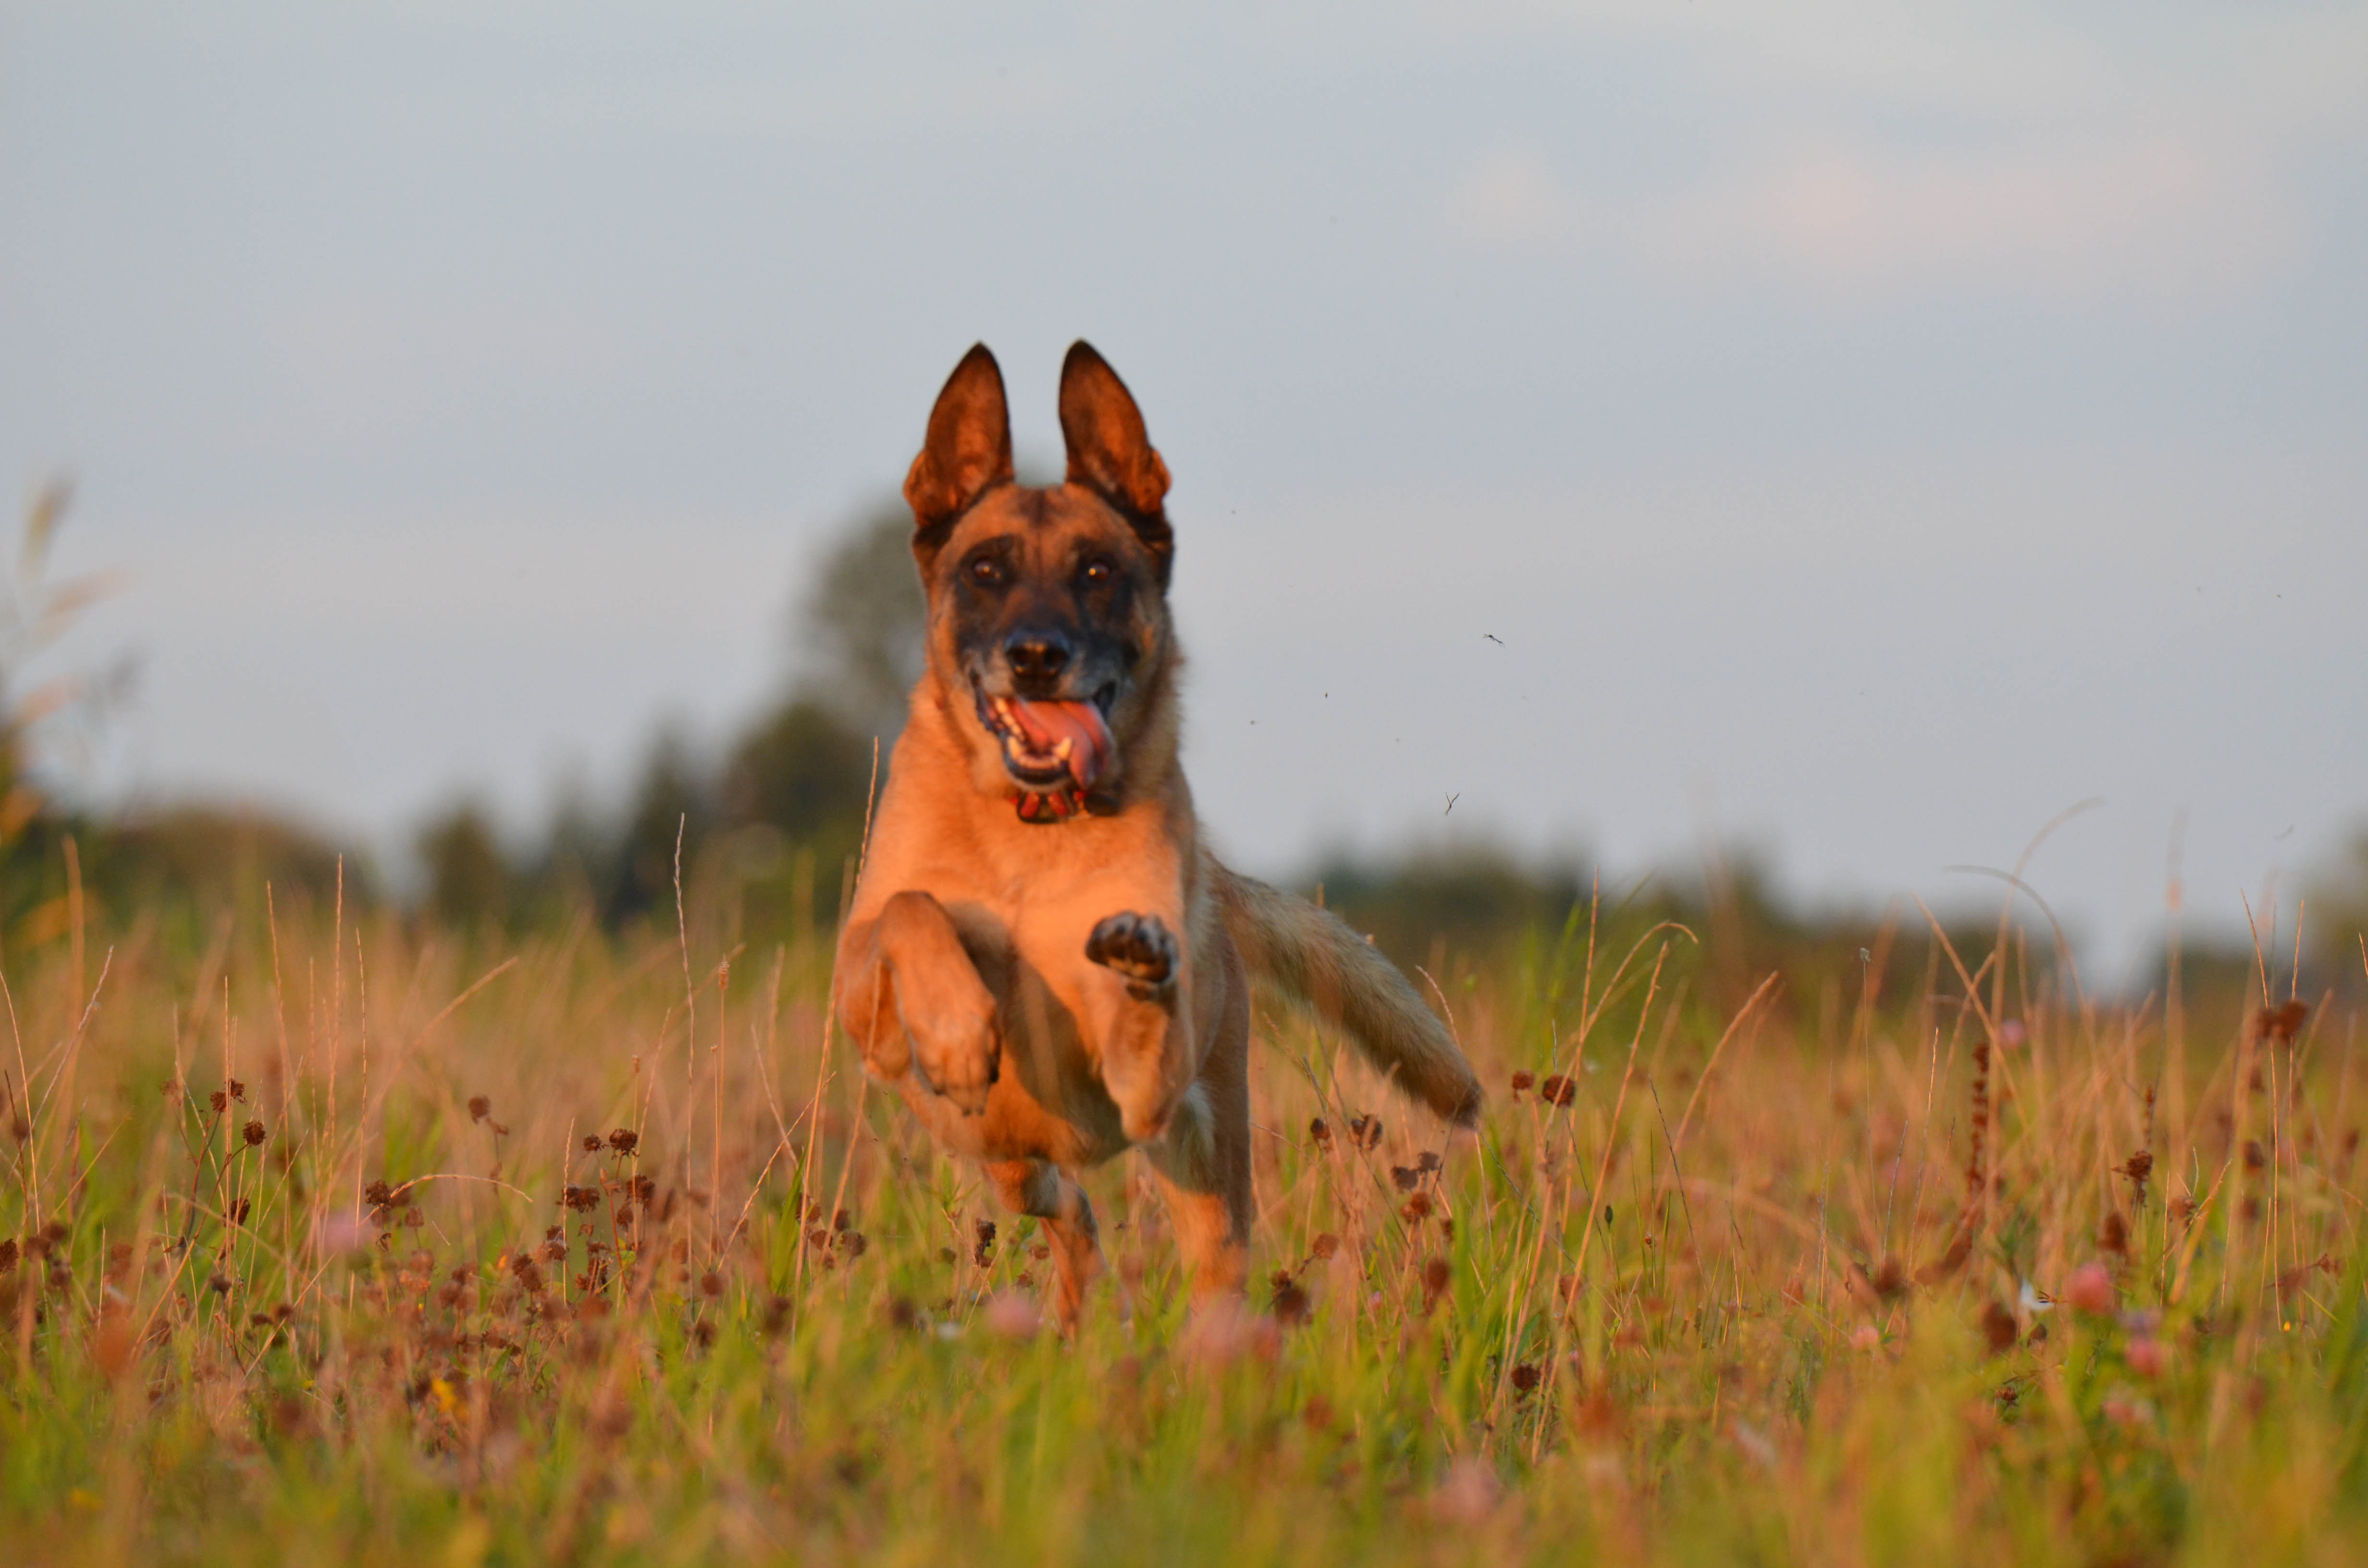
grass, sun, prairie, dog, animal, summer, male, mammal, vertebrate, dog breed, flower meadow, old dog, belgian shepherd dog, motion recording, malinois, dog like mammal